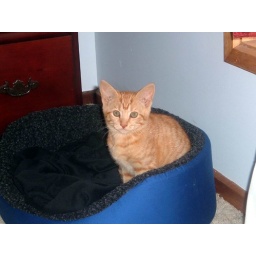
Raph in his cat bed